Lalanne-Arqué

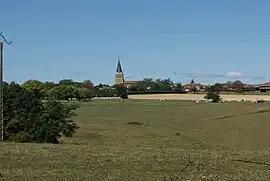
A general view of Lalanne-Arqué

Lalanne-Arqué is a commune in the Gers department in southwestern France.